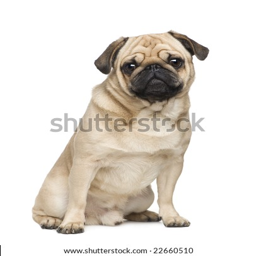
pug in front of a white background